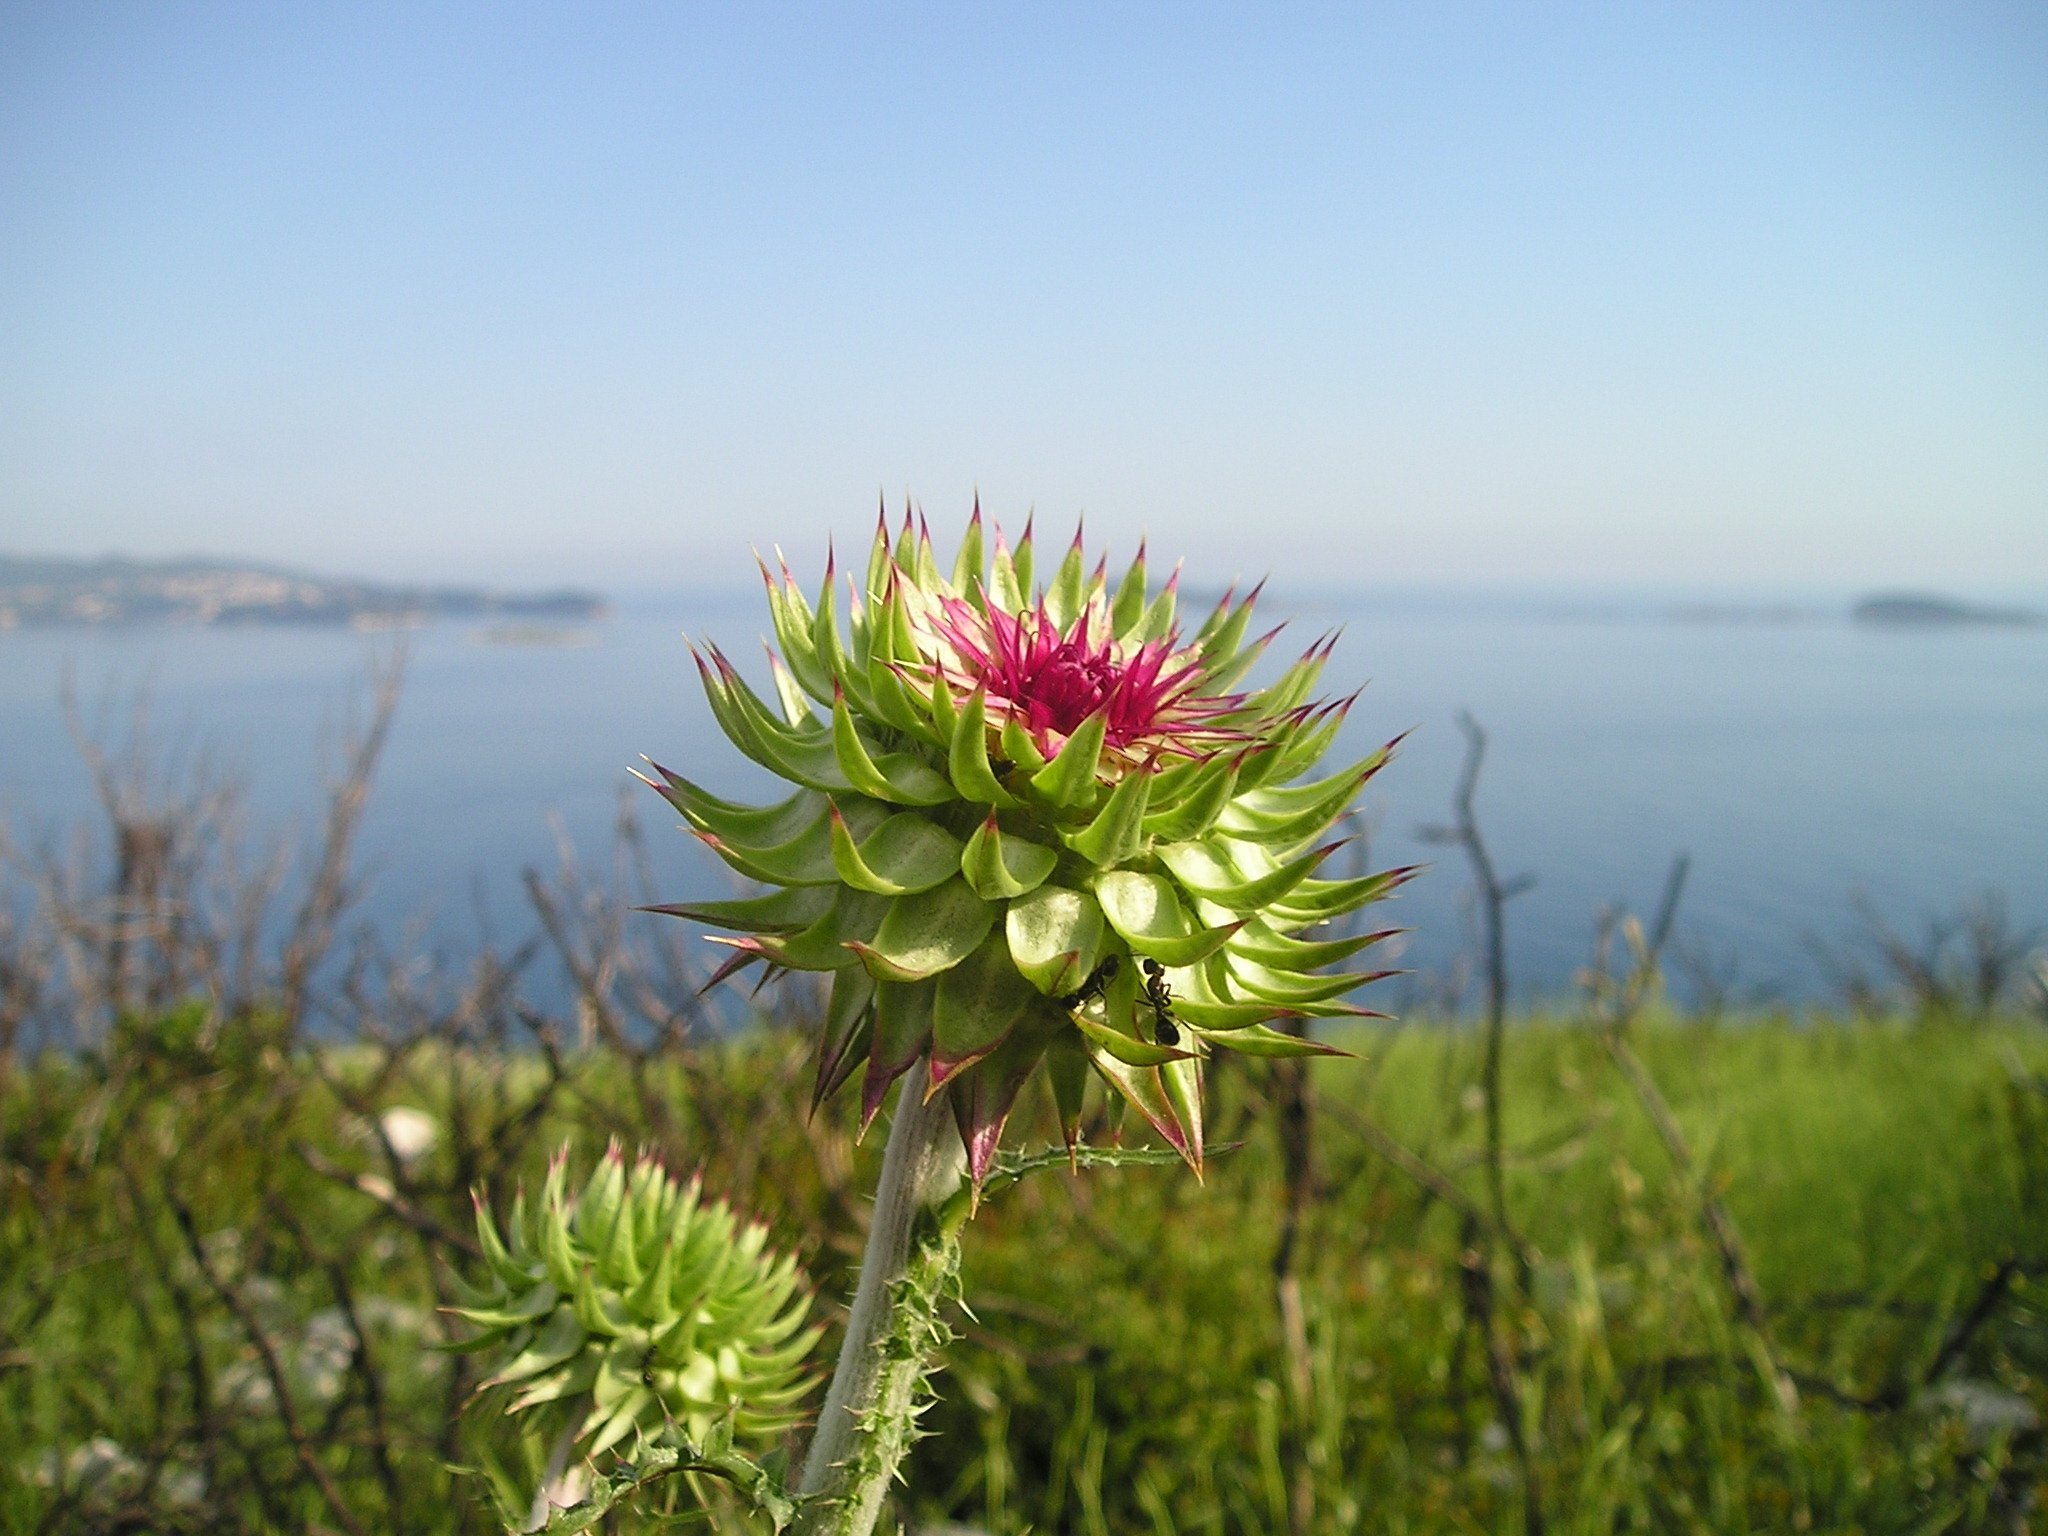
sea, tree, nature, plant, meadow, prairie, flower, botany, flora, wildflower, croatia, vegetation, thistle, ecosystem, sting, flowering plant, daisy family, grass family, land plant